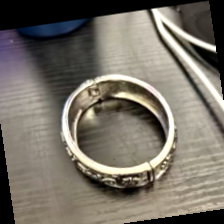
Label: has bracelet mod